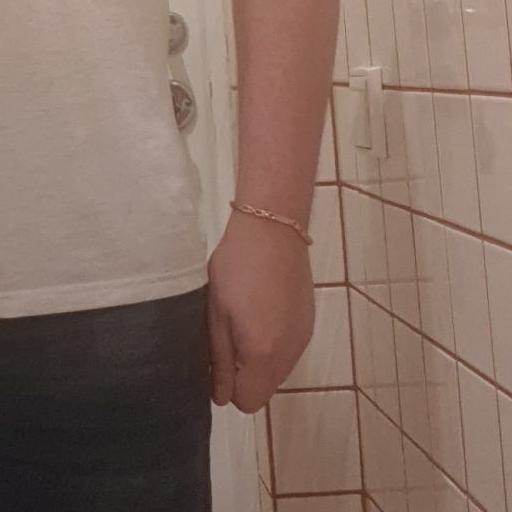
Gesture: no_gesture